Huan Nguyen

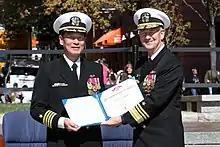
Nguyen and Thomas Moore (2019)

Thereafter, Nguyen lived with his uncle, a colonel in the South Vietnam Air Force, until 1975 when they fled to the United States after the Fall of Saigon. Nguyen and his uncle's family first moved to Midwest City, Oklahoma, near Tinker Air Force Base. While his uncle worked as an auto mechanic for Volkswagen, Nguyen worked at Shotgun Sam's Pizza Palace for an hourly rate of .